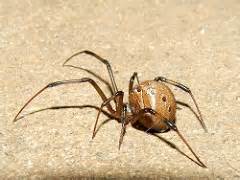
Label: ragno